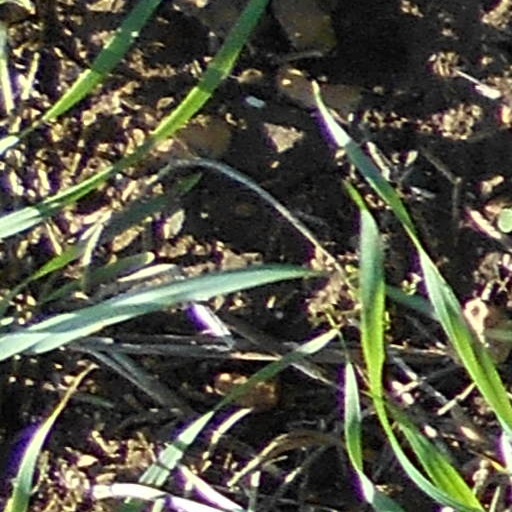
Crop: wheat